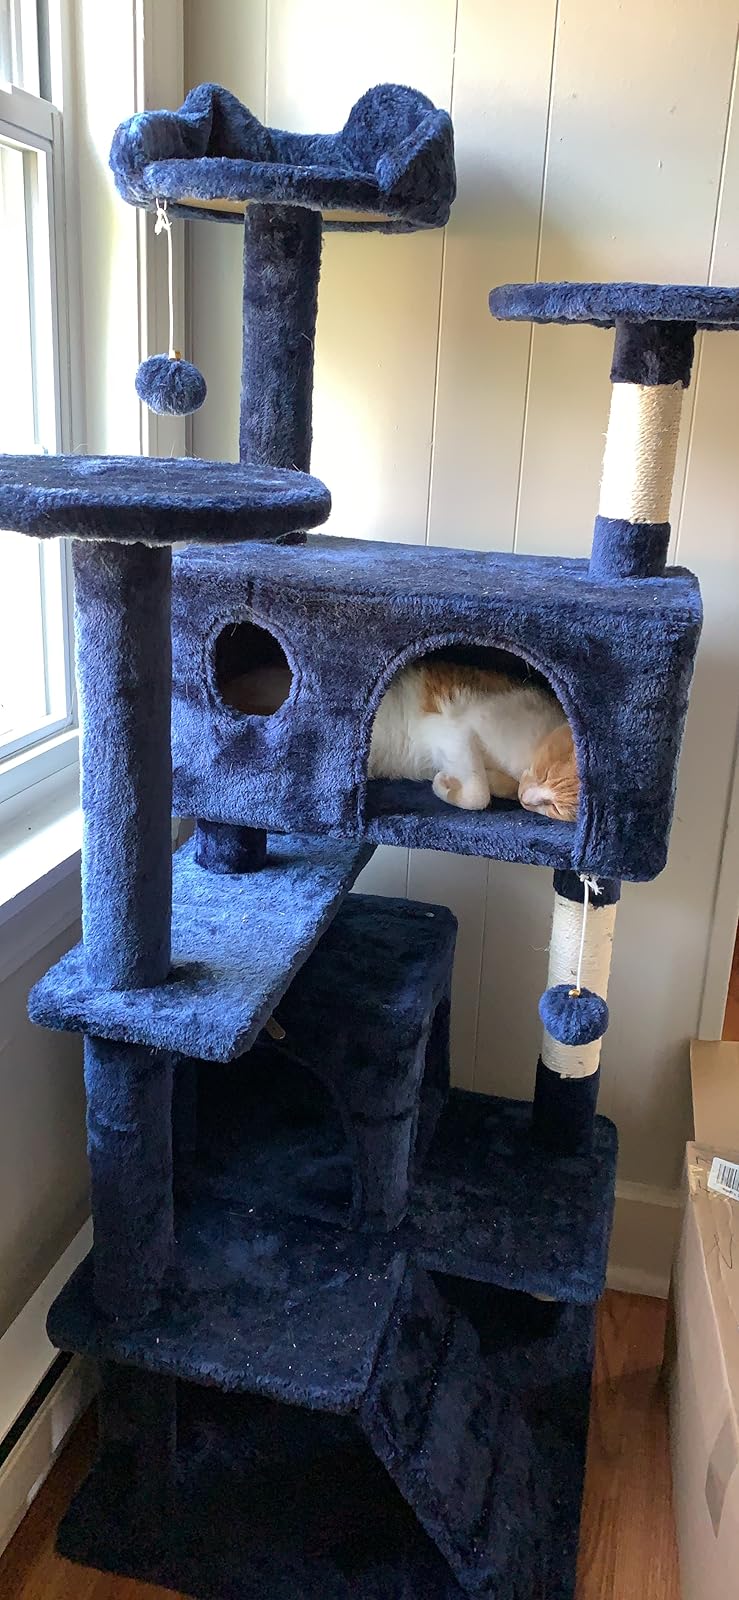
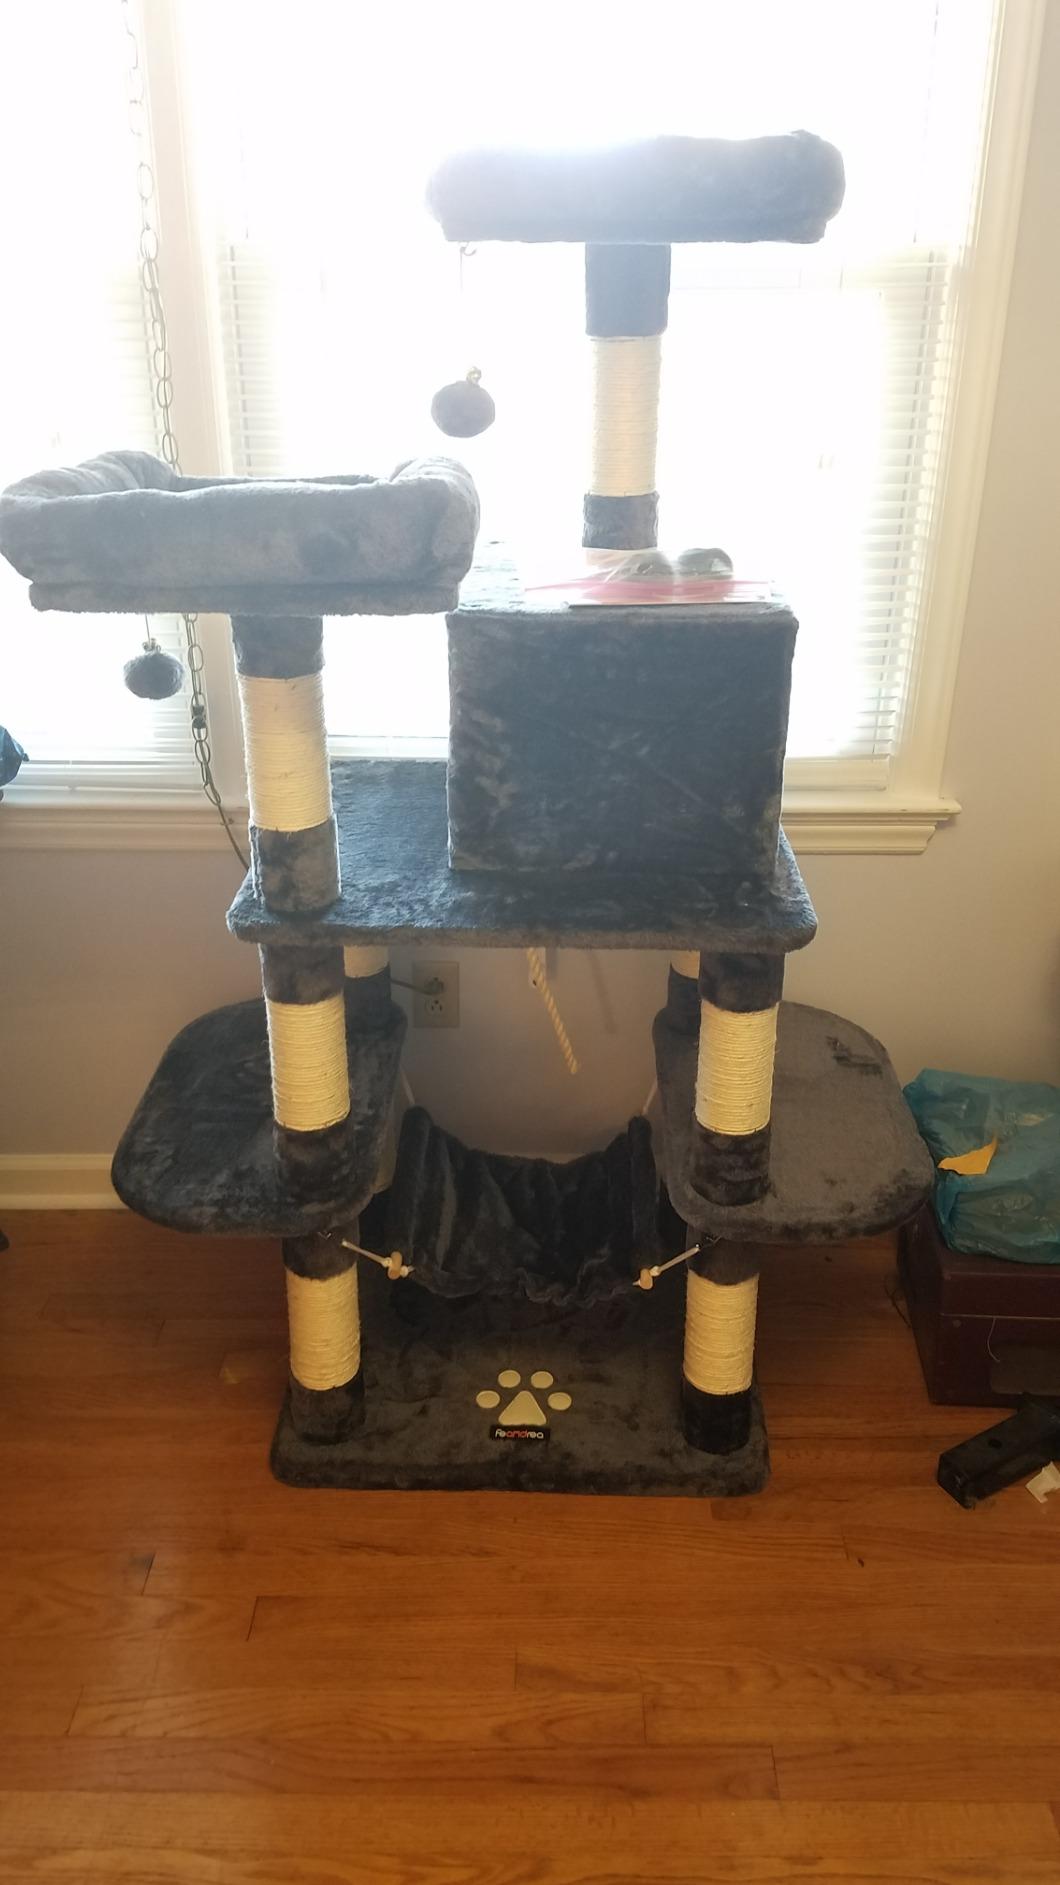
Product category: items_cat tree
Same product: no